The Autobiography of Calvin Coolidge

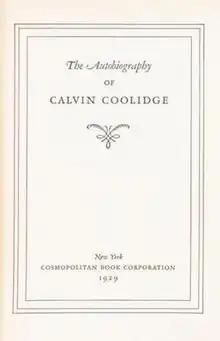
Title page, first edition

The Autobiography of Calvin Coolidge is an autobiography written by former United States President Calvin Coolidge. Shortly after Coolidge left office, it was serialized in "Cosmopolitan" magazine in nine parts, from April through December, 1929. It was published as a book in November 1929 by the Cosmopolitan Book Corporation. It was also serialized through newspaper syndication.